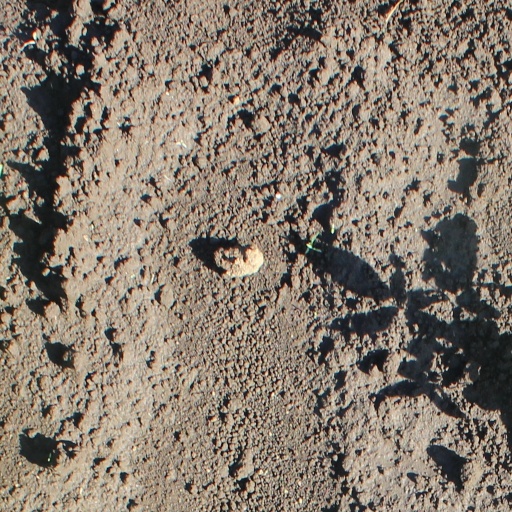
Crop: soybean